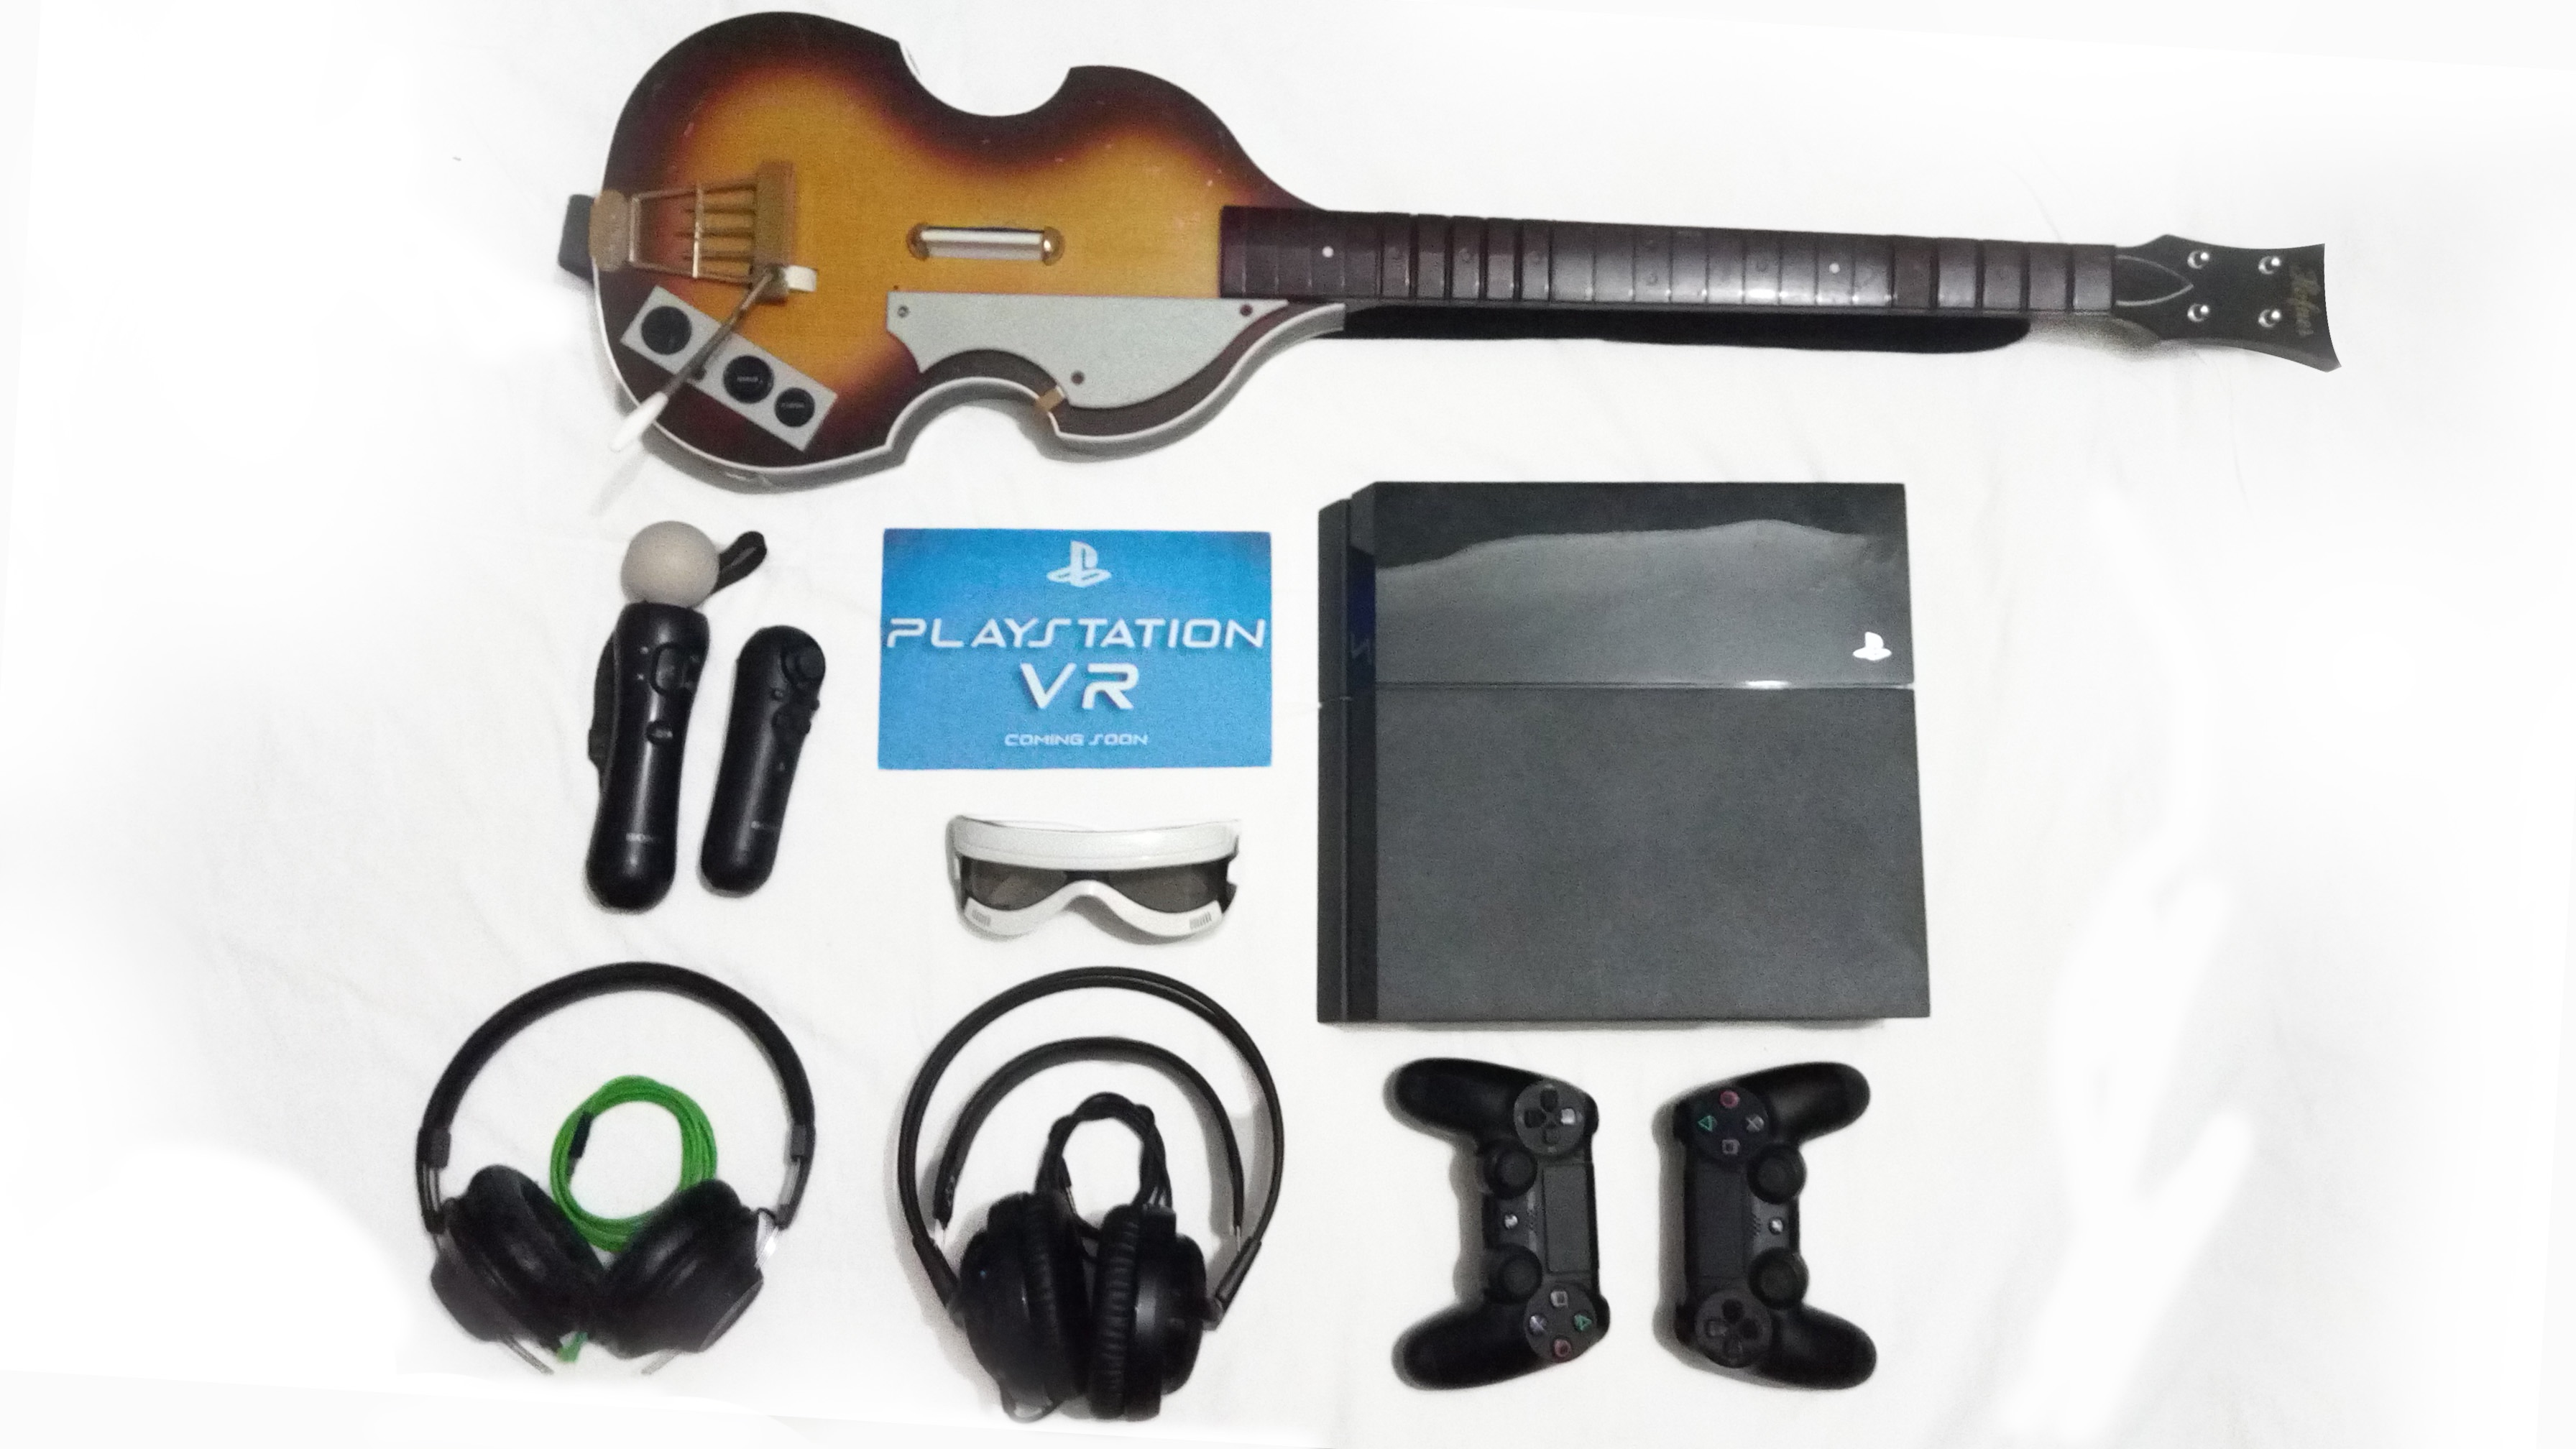
guitar, font, string instrument